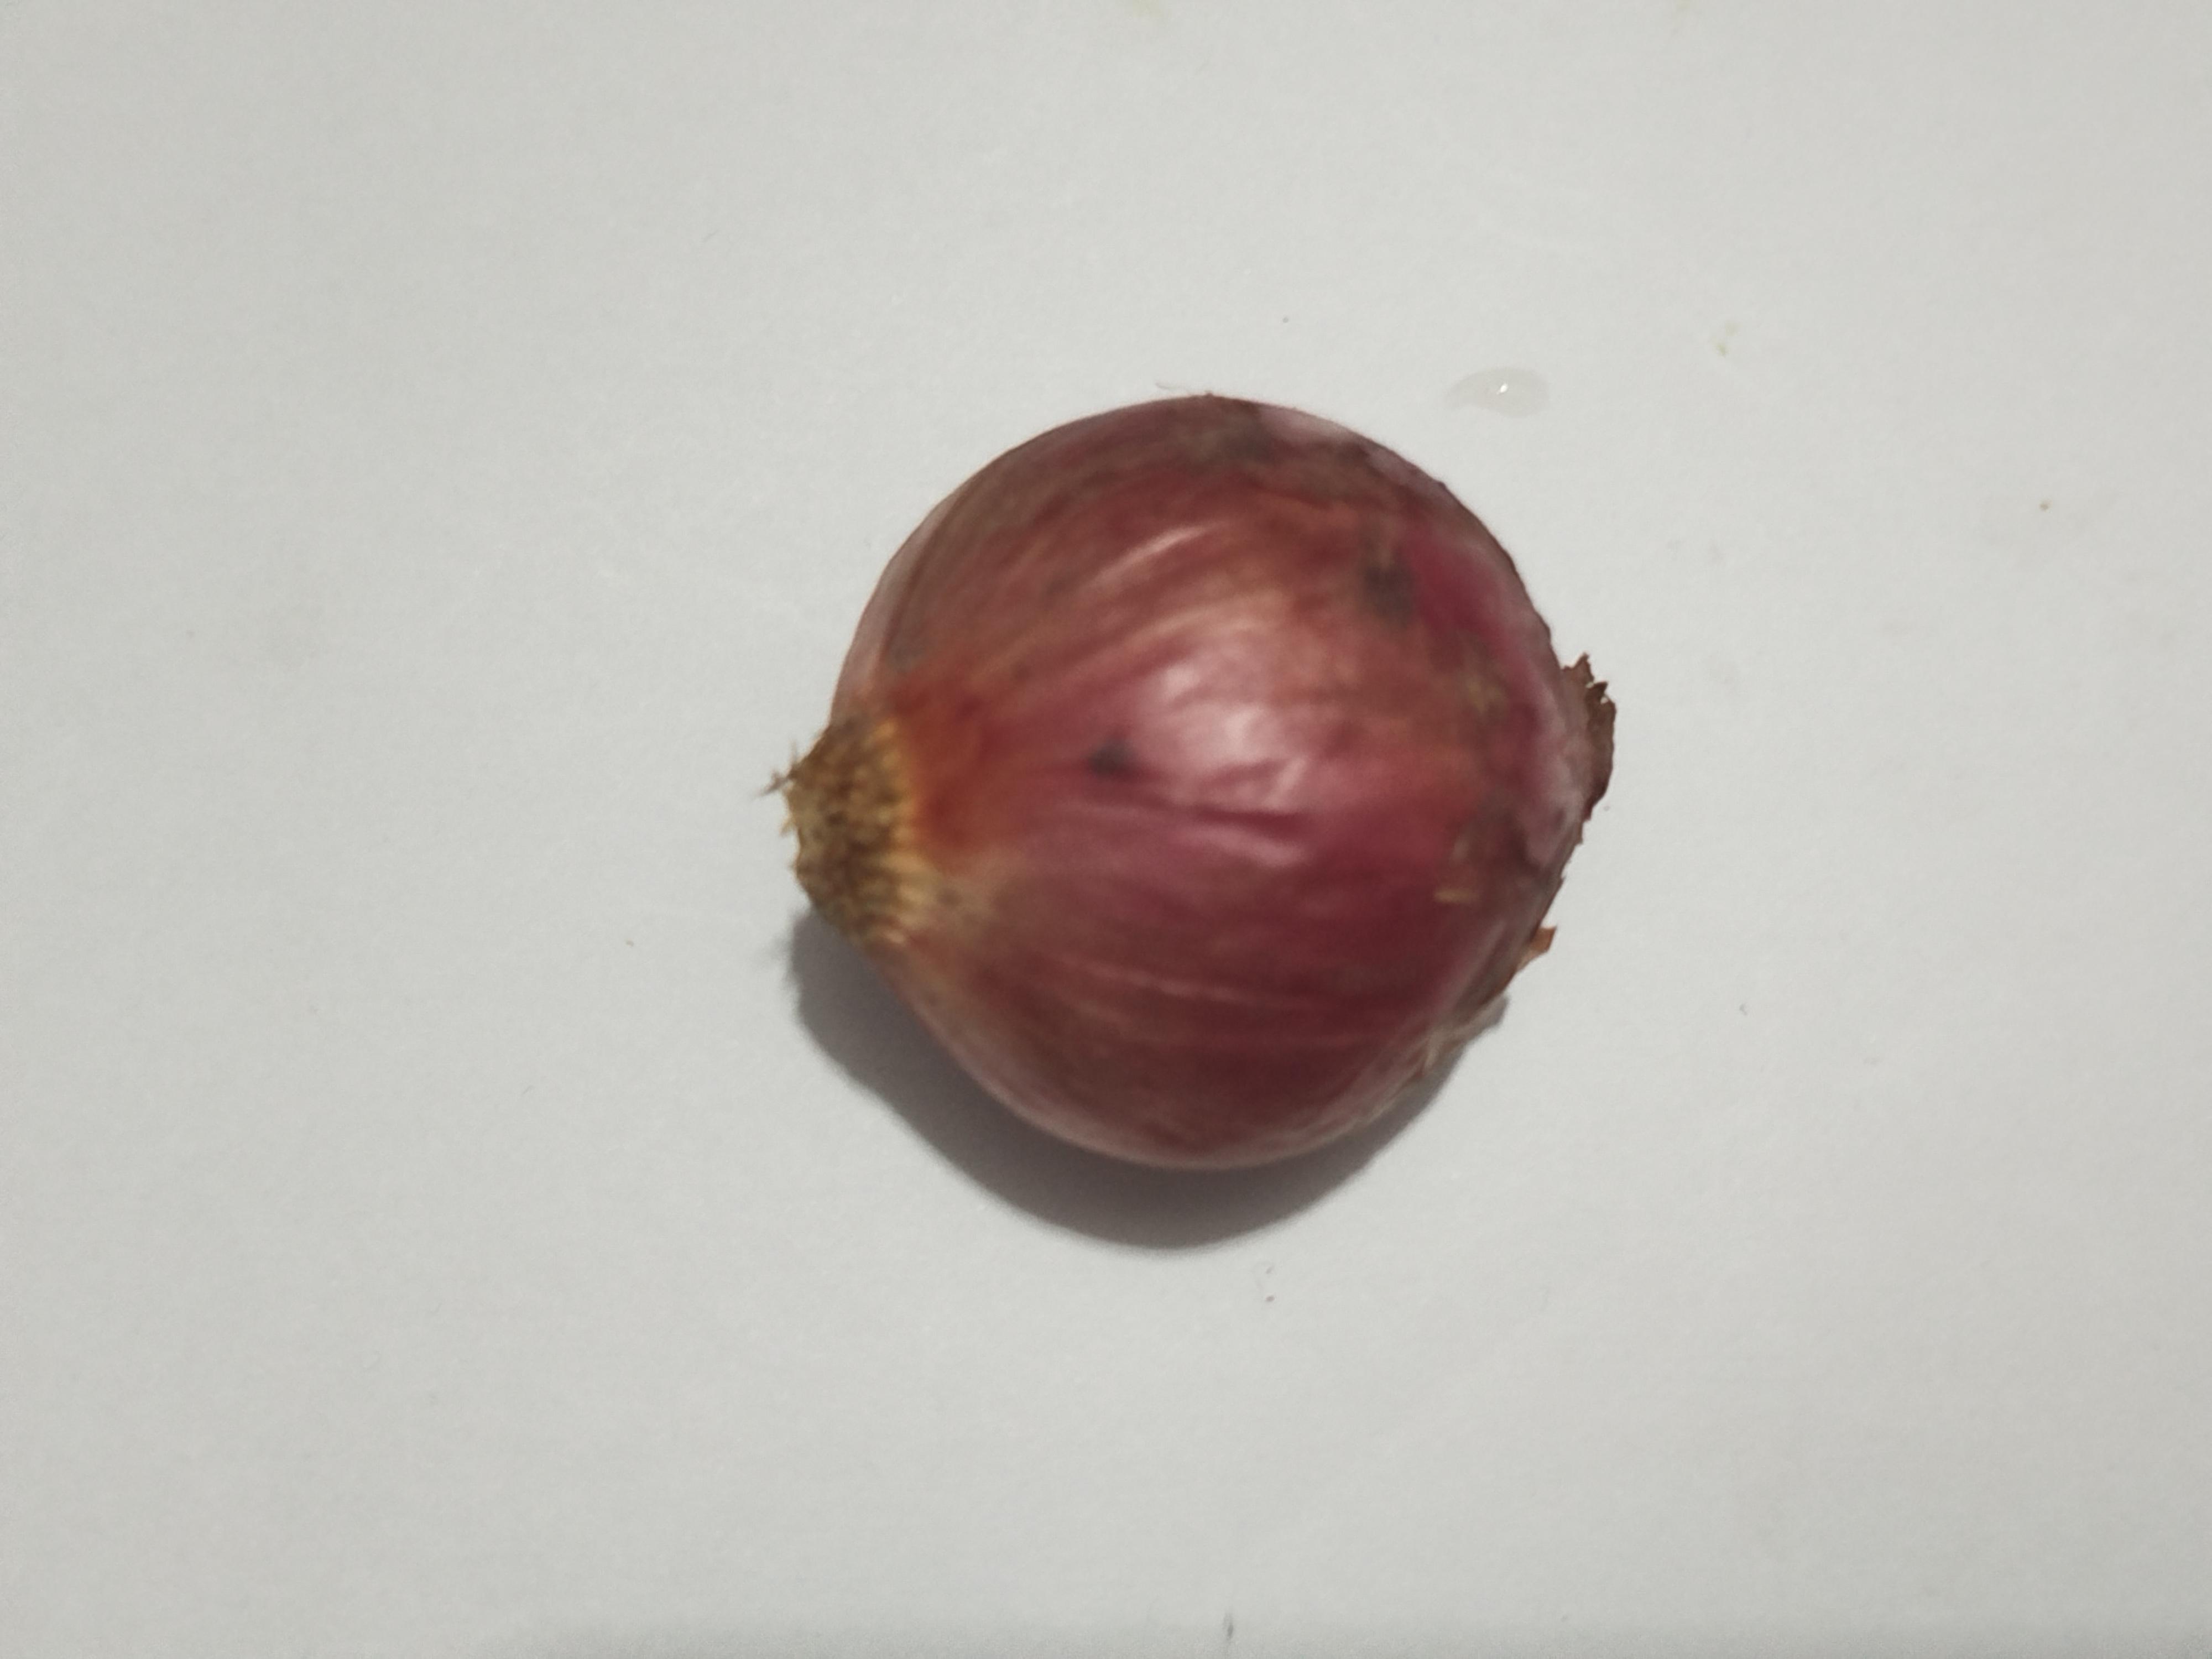
Label: Onion